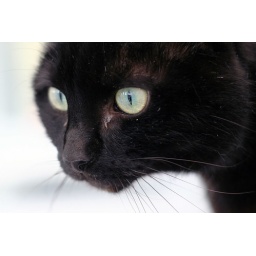
A black cat waits to be homed in the Celia Hammond Animal Trust's sanctuary at Brede, near Hastings.